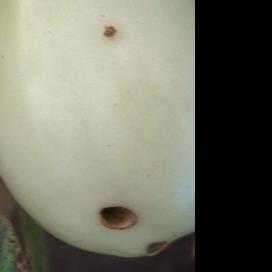
Crop: Tomato
Condition: helicoverpa-armigera-p